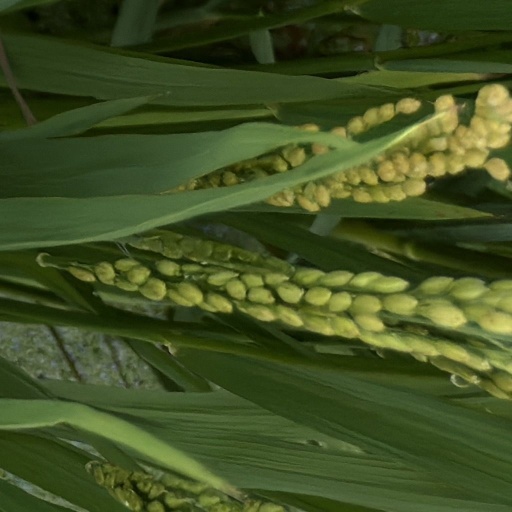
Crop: rice